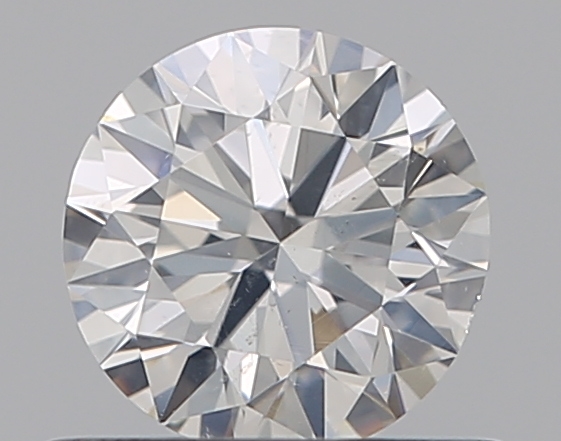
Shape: round
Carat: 0.5
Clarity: SI1
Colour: F
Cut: EX
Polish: EX
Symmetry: VG
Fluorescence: N
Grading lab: GIA
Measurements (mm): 5.04 x 5.1 x 3.12